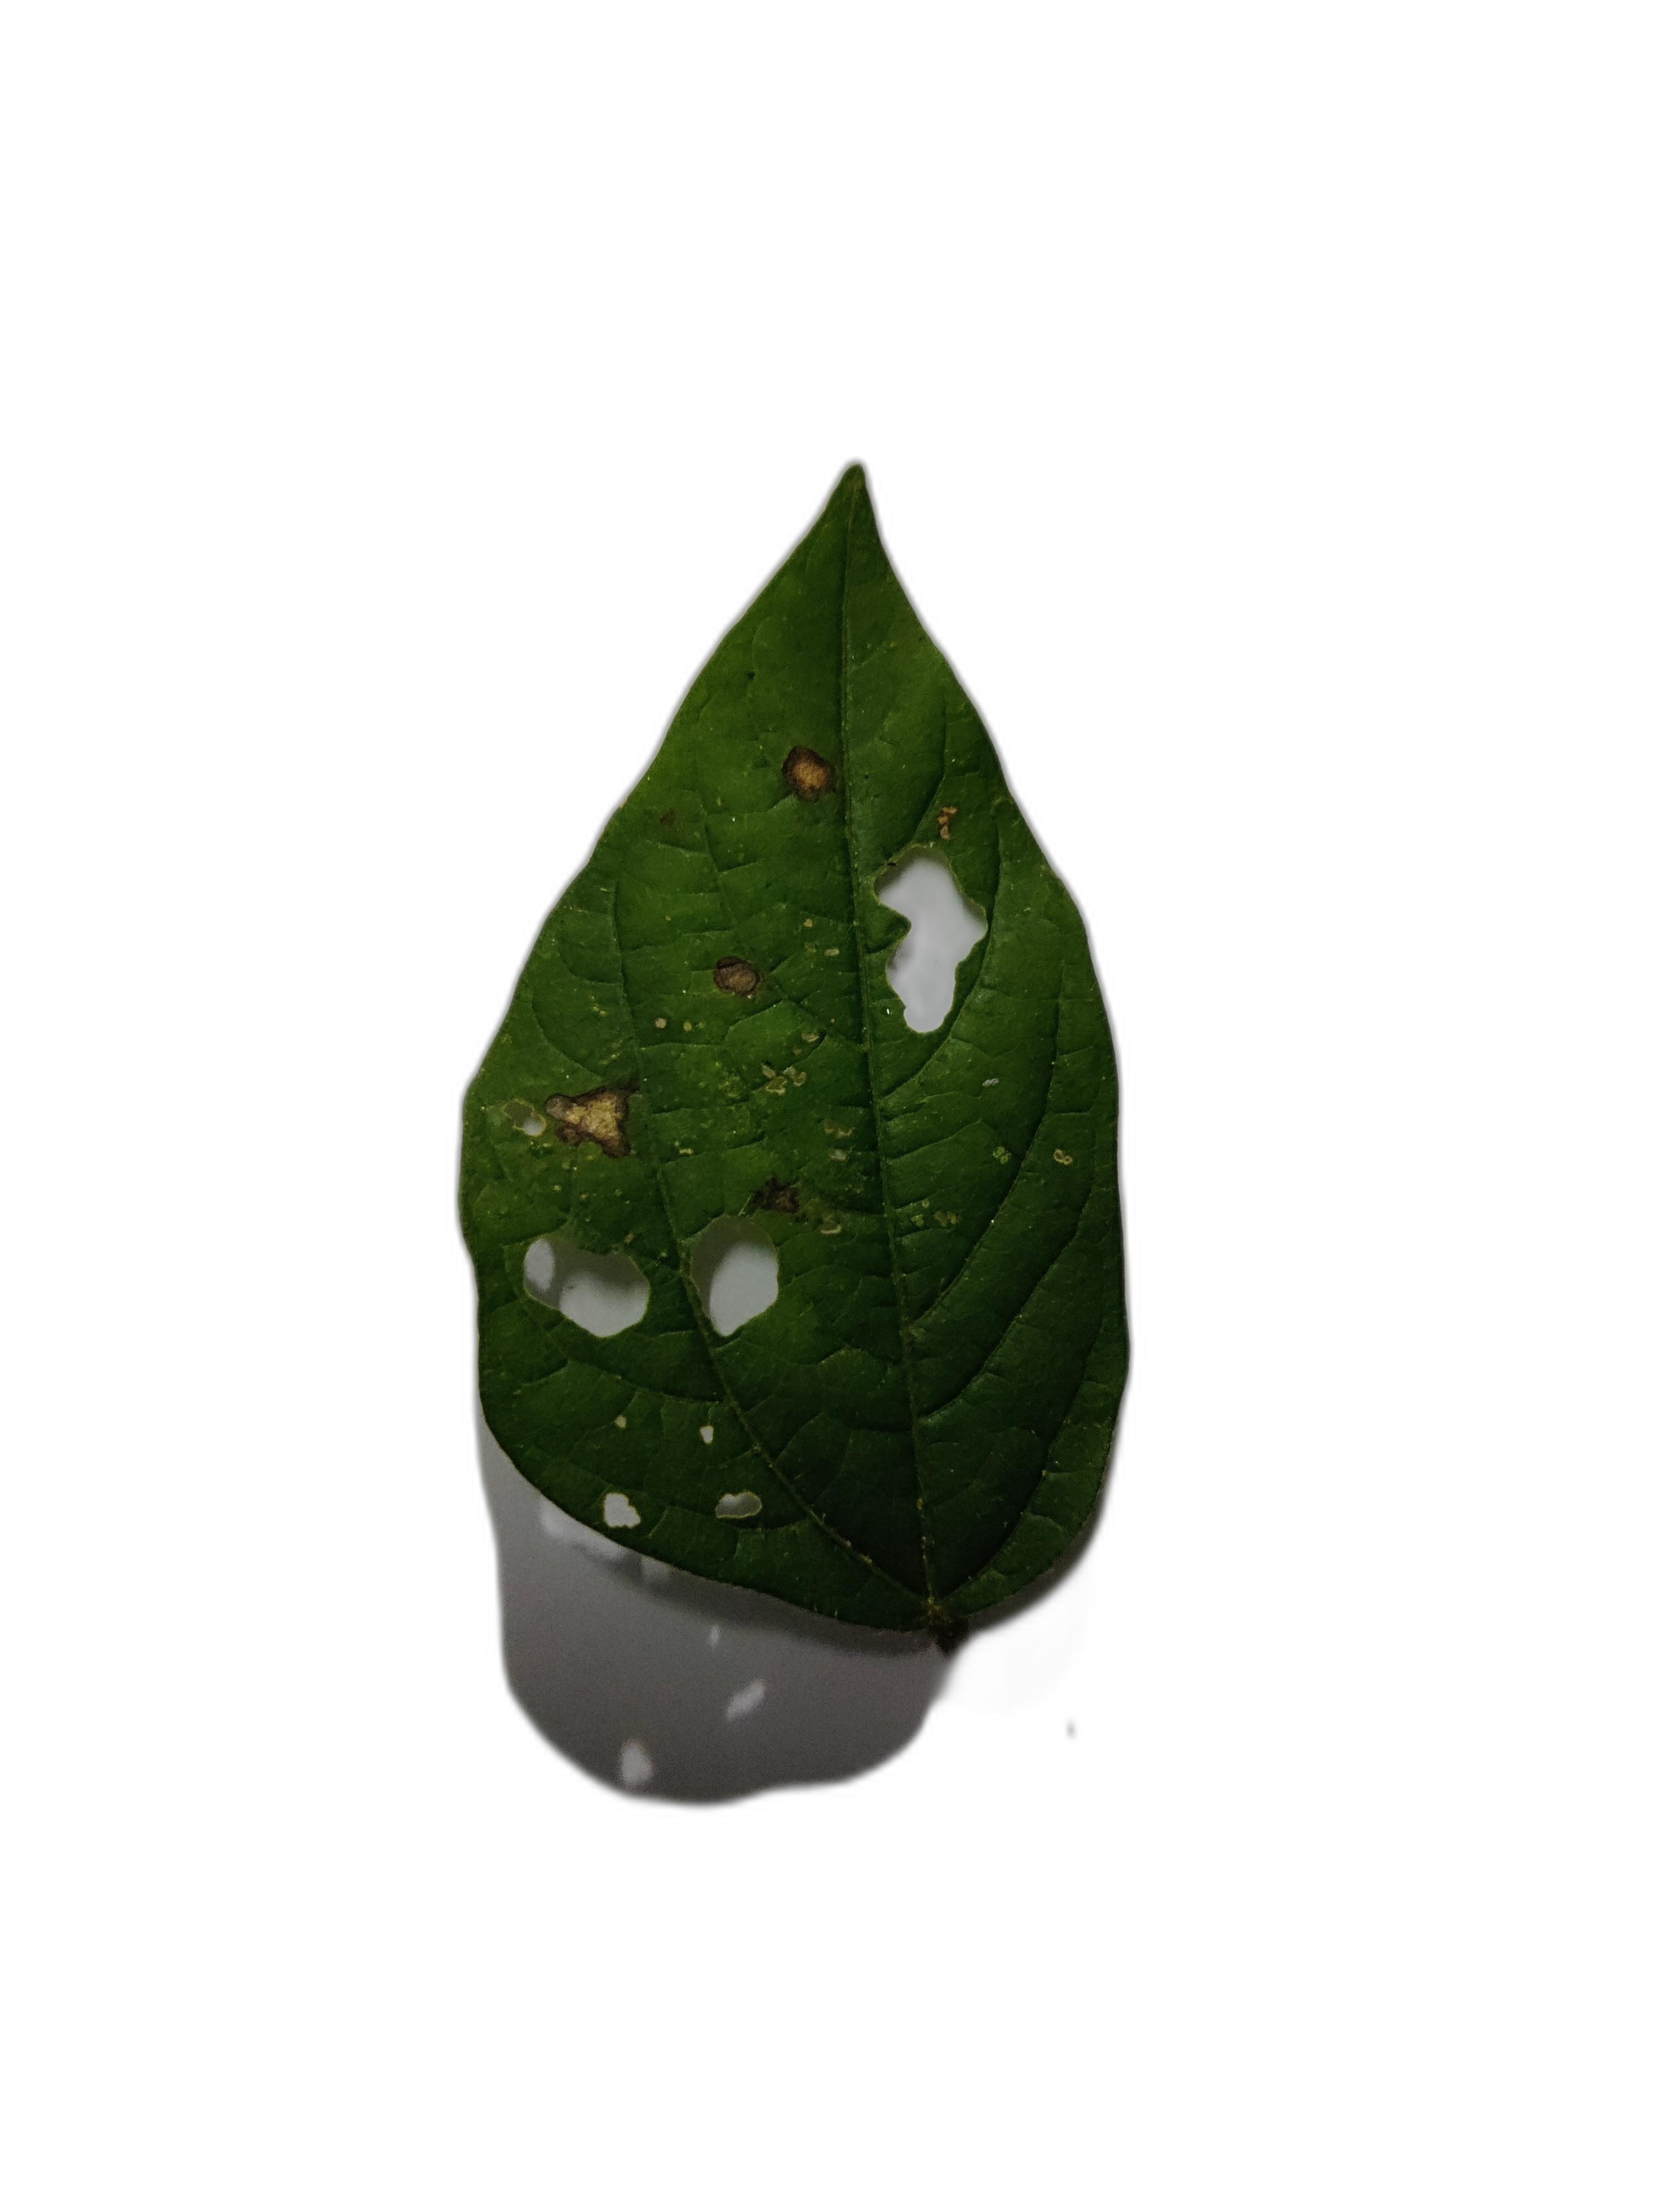
Label: Cercospora leaf spot